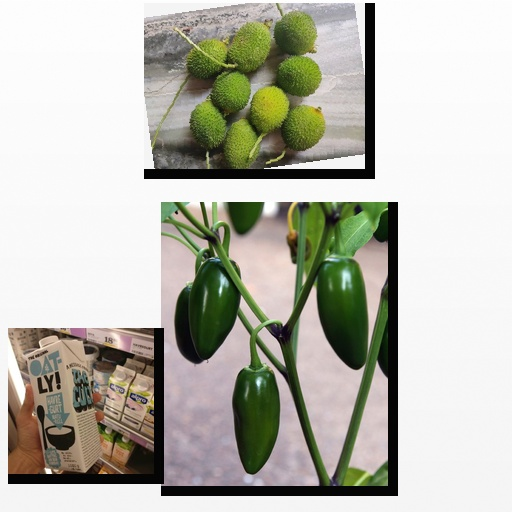
Food items: oat_yogurt, jalapeno, spiny_gourd